Gameness

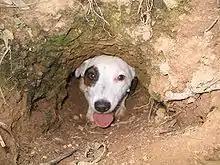
A working Jack Russell Terrier exits a den pipe.

Pertaining to working terriers and other small hunting dogs, earthdog trials are used to determine the dog's gameness in hunting dangerous pest species underground. The American Working Terrier Association currently offers a Certificate of Gameness (CG) title which is more of a basic prey drive test. All working terriers, including but not limited to: Bedlington Terrier, Cairn Terrier, Dandie Dinmont Terrier, Fox Terrier, Glen of Imaal Terrier, Jack Russell Terrier, Patterdale Terrier, Plummer Terrier, Rat Terrier, Scotch Terrier, Sealyham Terrier and Skye Terrier display gameness.